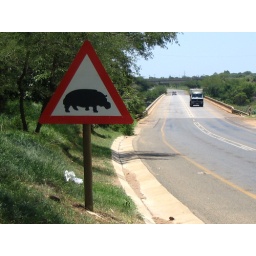
A Roadsign in Africa warning of hippos on the road near river